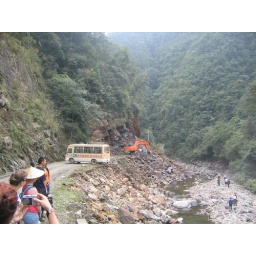
Landslide on the road to Longji, had to leave the bus and walk around by the river - very dangerous!